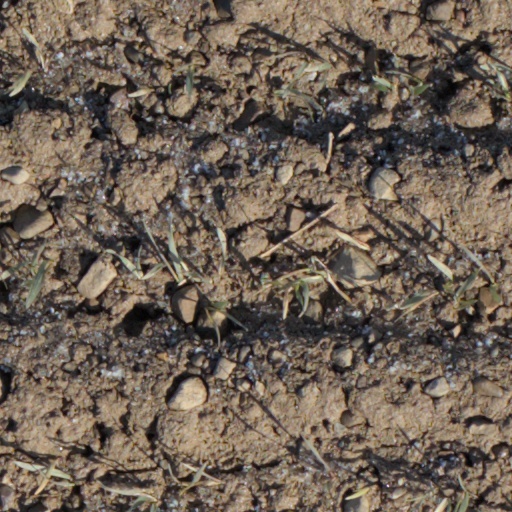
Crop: wheat